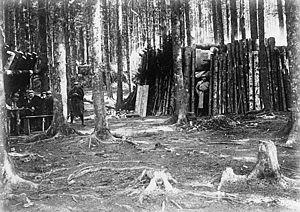
Nos fantassins dans leurs gourbis sur la terre d'Alsace (col du Bonhomme). Bibliothèque nationale et universitaire de Strasbourg
Le col du Bonhomme est l'un des principaux cols du massif des Vosges.